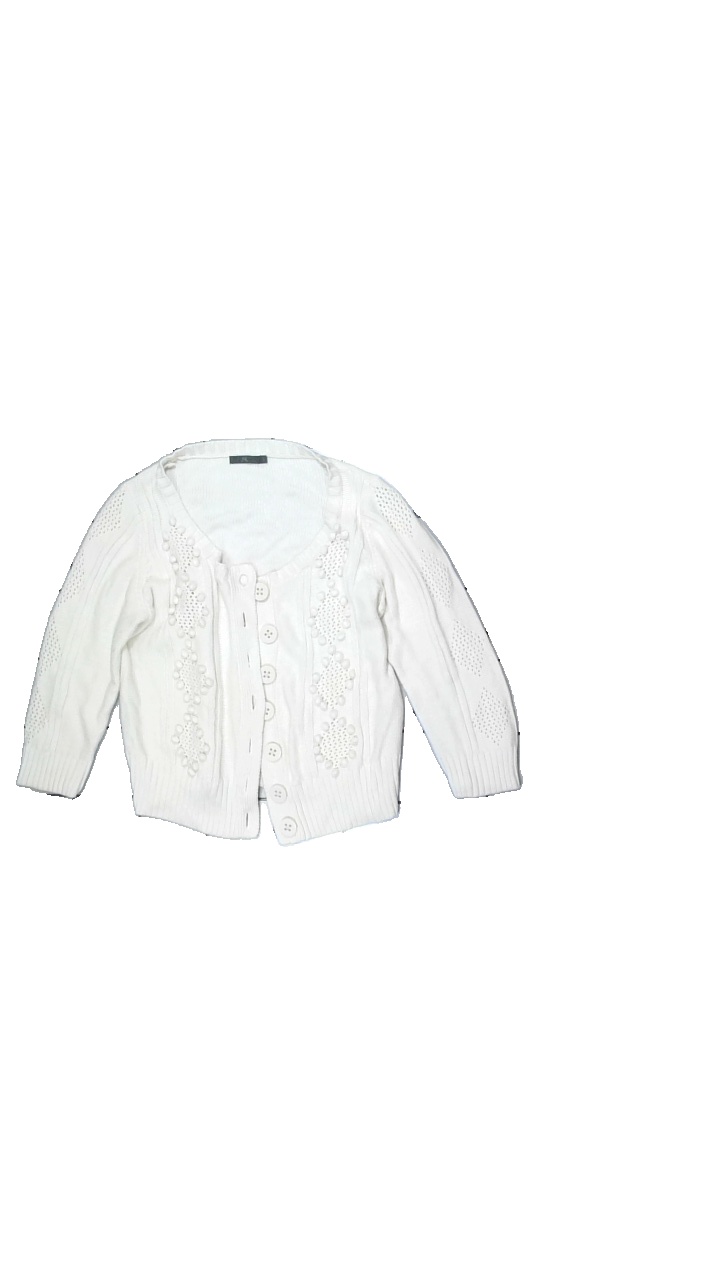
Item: Blazer (Ladies)
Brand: Frk
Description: vit knapp tröja
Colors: White
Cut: Tight
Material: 76% bomull 24% nylon
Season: All
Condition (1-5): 3
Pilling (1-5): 4
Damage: nopprig
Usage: Reuse
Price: <50